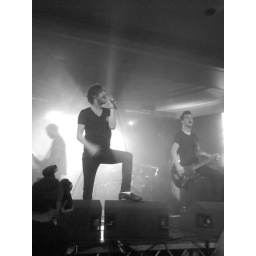
kids in glass houses